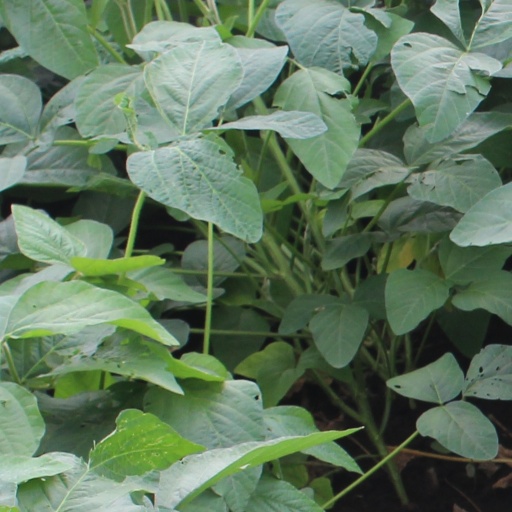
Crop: soybean